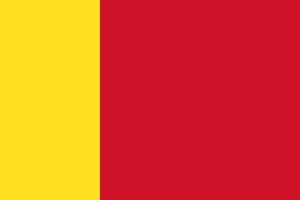
Mohéli, aussi appelée Mwali en shikomori, est à la fois un État fédéré de l'Union des Comores et l'une des quatre principales îles qui composent l'archipel des Comores, lui-même situé dans l'océan Indien à l'entrée nord du canal du Mozambique. C'est la plus petite et la plus touristique des trois îles de l'Union des Comores. Sa population était en 2015 d'environ 52 360 personnes et sa capitale est Fomboni. Les principaux groupes ethniques qui l'ont composée, comme pour toutes les autres îles, sont d'origines bantoue, arabe, malaise, malgache et européenne. Mais la religion pratiquée par l'ensemble de la population est l'islam.